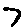
Label: 7